Büyük Han

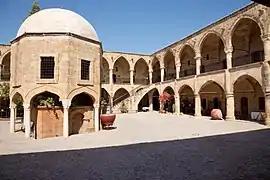
Great Inn

Büyük Han (lit. Great Inn) ( "Megálo Pandocheío") is the largest caravansarai on the island of Cyprus and is considered to be one of the finest buildings on the island. Located in the capital of Cyprus, it was built by the Ottomans in 1572, the year after they had seized Cyprus from the Venetians. In the centre of the open courtyard is a mosque with a fountain for pre-prayer ablutions. It became the first city prison under British administration. After spending most of the 1990s being restored, the inn has been revived as a thriving arts centre, consisting of several galleries and workshops. There are also several courtyard cafes and souvenir shops.